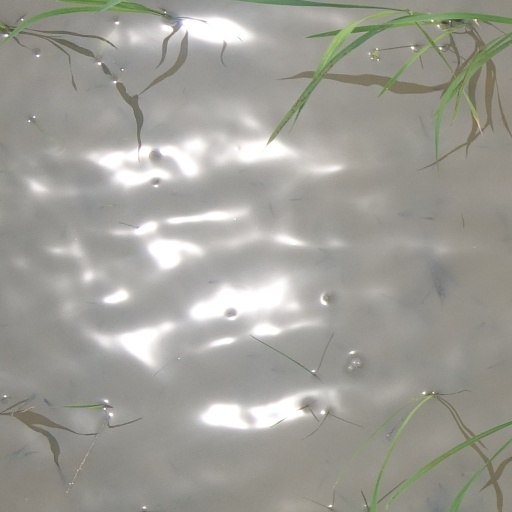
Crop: rice